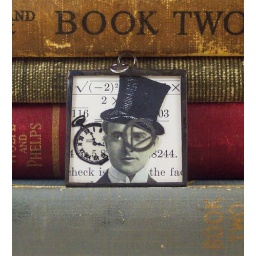
soldered glass pendant with collage of guy in top hat on vintage mathematics paper with pocket watch and actual watch gear